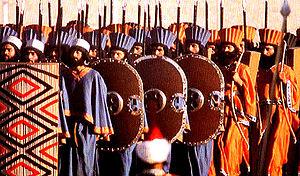
La célébration du 2 500ᵉ anniversaire de la fondation de l'empire perse se réfère à un ensemble de festivités et événements culturels qui ont été organisés en Iran durant l'année iranienne de mars 1971 à mars 1972 et notamment à l'automne 1971. Cette date se réfère à la mort du fondateur de l'empire perse, Cyrus II Le Grand, en -530. Elles sont surtout connues pour les fêtes organisées par le chah d'Iran Mohammad Reza Pahlavi à Shiraz, Pasargades et Persépolis sous le nom de Festival des arts de Shiraz-Persépolis, le reste des célébrations étant moins connues.